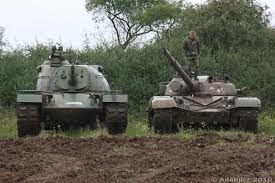
Label: Tank